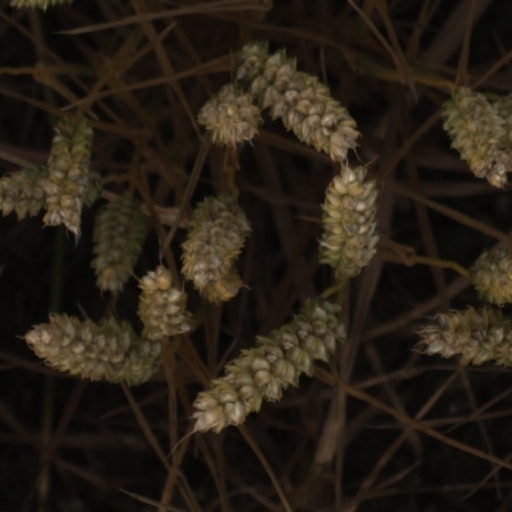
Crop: wheat